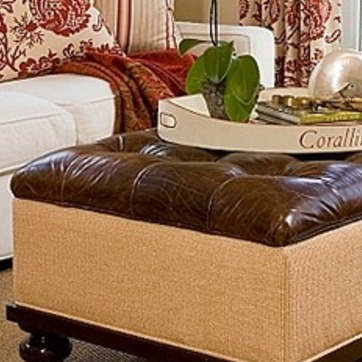
Material: leather